Poetry

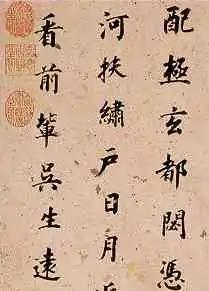
Du Fu, "On Visiting the Temple of Laozi"

Among the most common forms of poetry, popular from the Late Middle Ages on, is the sonnet, which by the 13th century had become standardized as fourteen lines following a set rhyme scheme and logical structure. By the 14th century and the Italian Renaissance, the form had further crystallized under the pen of Petrarch, whose sonnets were translated in the 16th century by Sir Thomas Wyatt, who is credited with introducing the sonnet form into English literature. A traditional Italian or Petrarchan sonnet follows the rhyme scheme "formula_1", though some variation, perhaps the most common being formula_2, especially within the final six lines (or "sestet"), is common. The English (or Shakespearean) sonnet follows the rhyme schemeformula_3, introducing a third quatrain (grouping of four lines), a final couplet, and a greater amount of variety in rhyme than is usually found in its Italian predecessors. By convention, sonnets in English typically use iambic pentameter, while in the Romance languages, the hendecasyllable and Alexandrine are the most widely used meters.